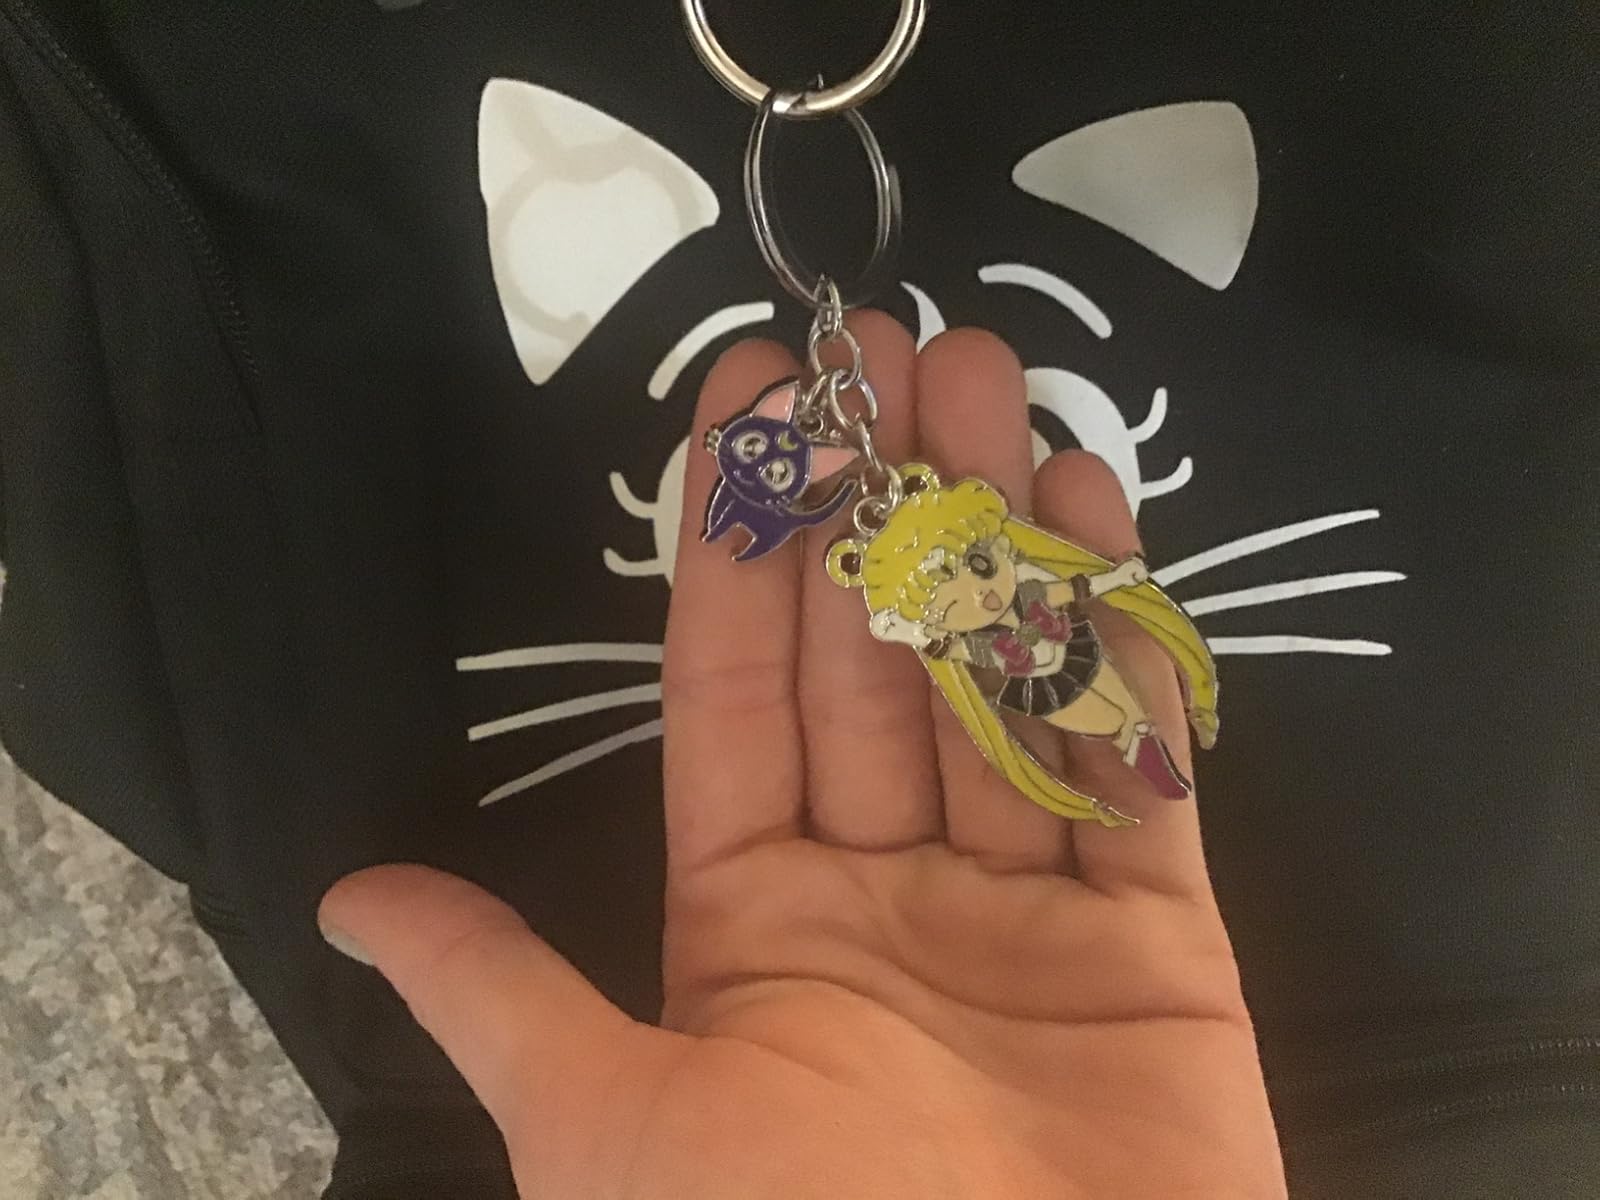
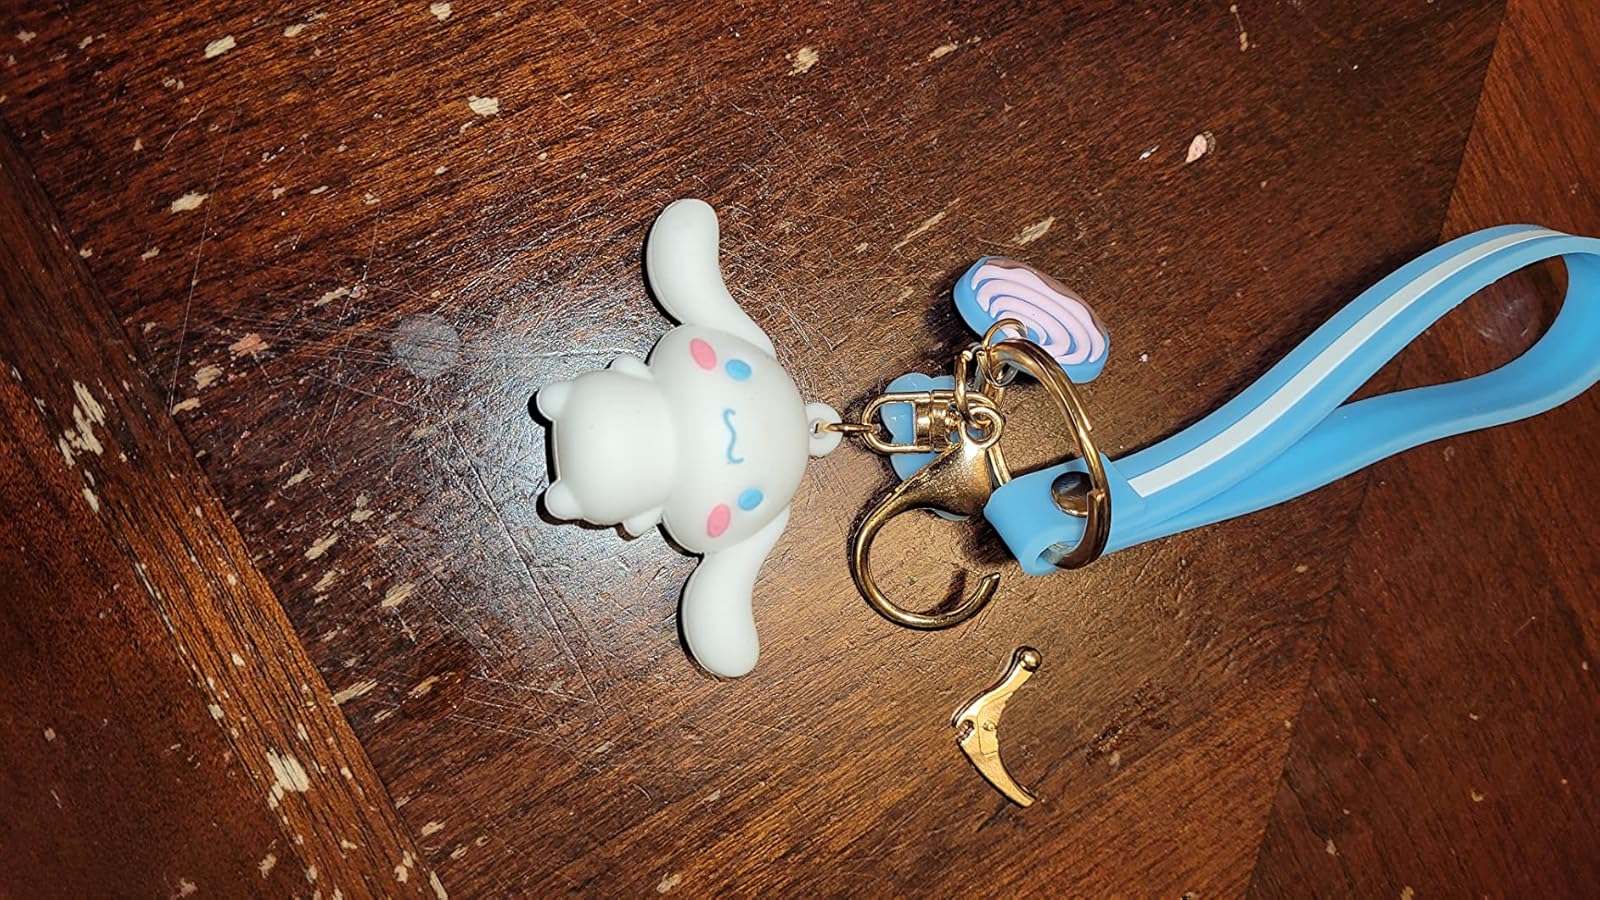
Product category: accessories_keychain
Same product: no